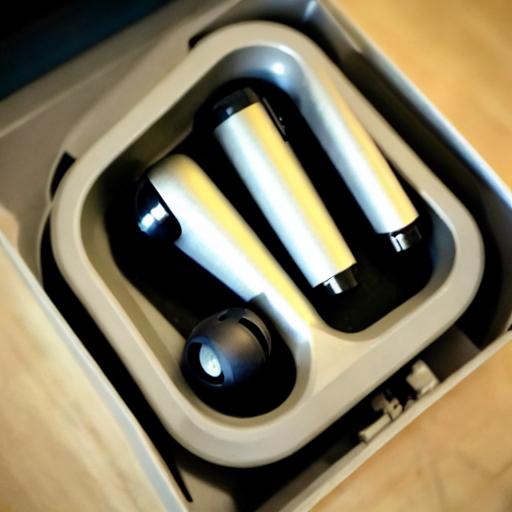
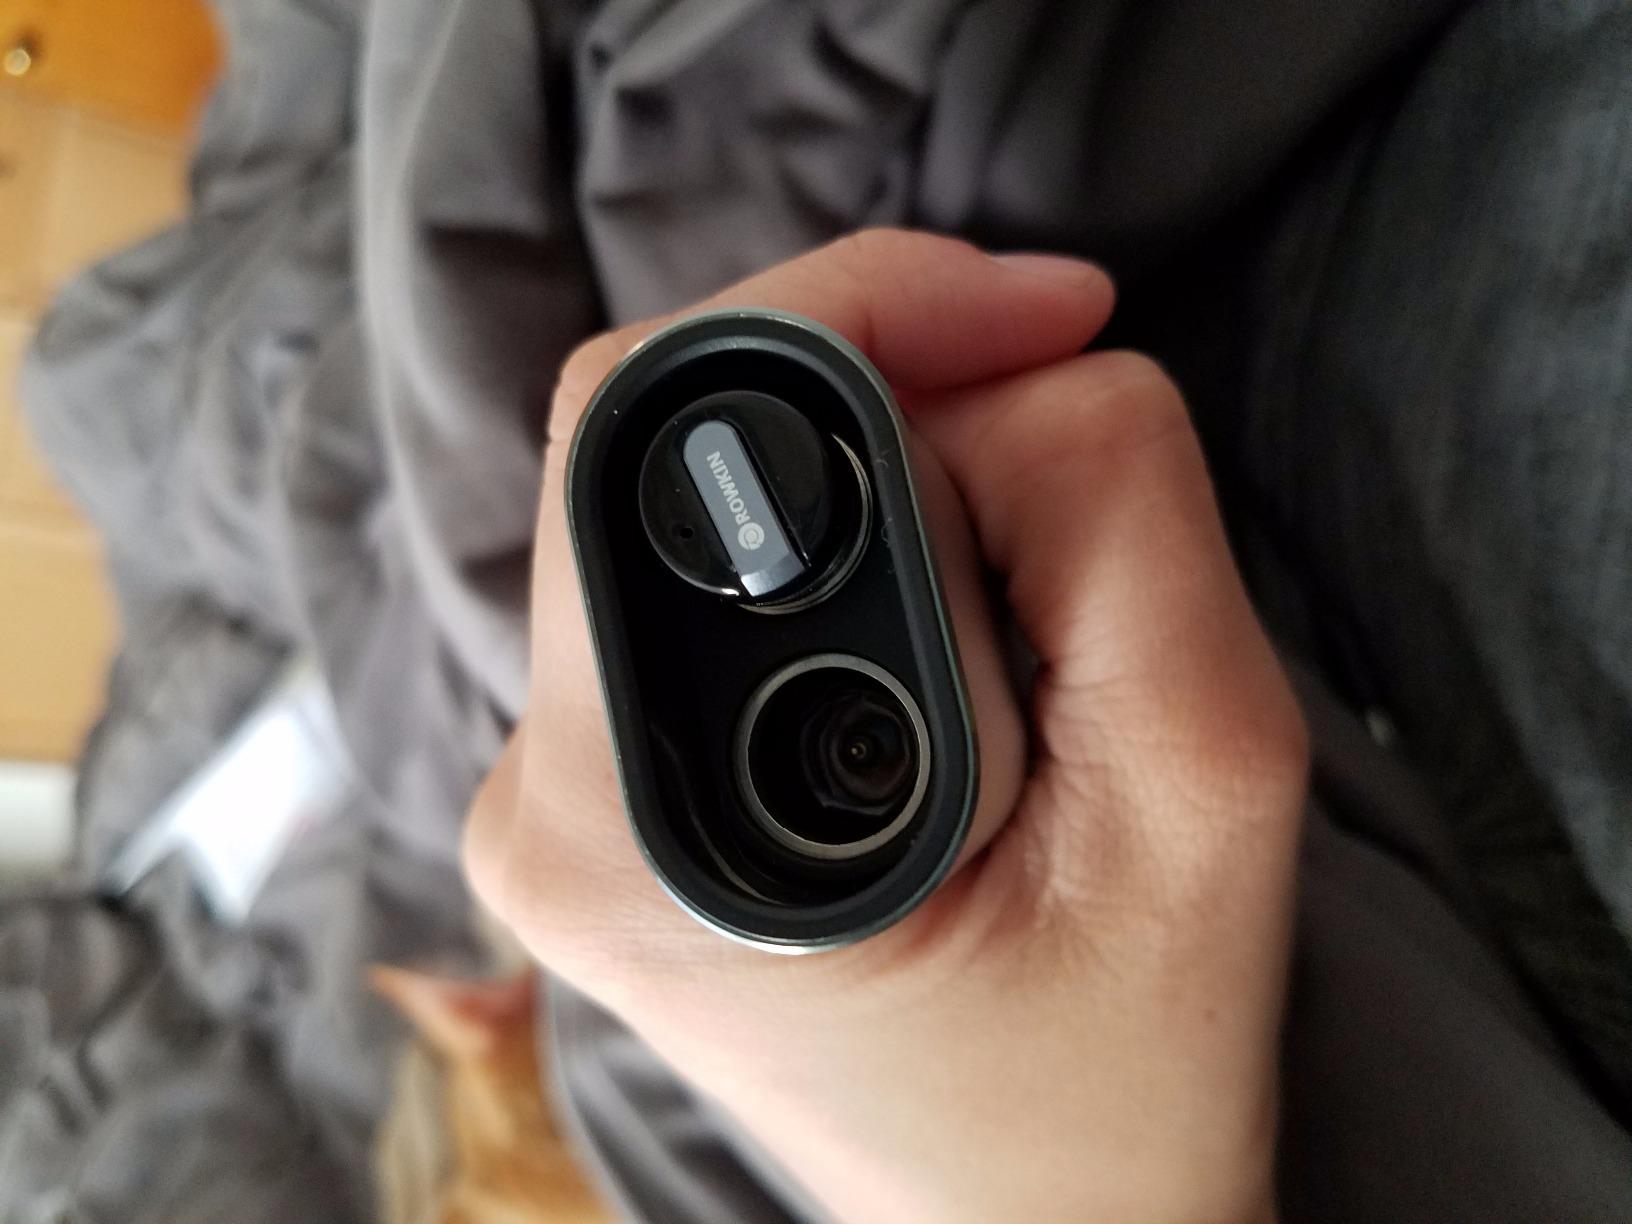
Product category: headphones
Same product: no